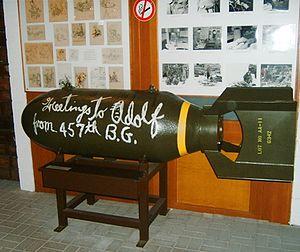
Le Musée national d'histoire militaire, également connu sous le sigle MNHM, est un musée situé dans les bâtiments de l'ancienne brasserie de Diekirch, au Luxembourg. Le principal thème qu'il aborde est la bataille des Ardennes au Luxembourg, bataille qui eut lieu au cours de la Seconde Guerre mondiale durant l'hiver 1944-45. Ce musée est issu du Musée historique de Diekirch, ouvert en 1984.